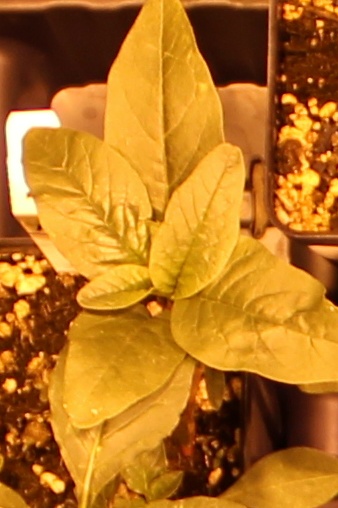
Label: Waterhemp